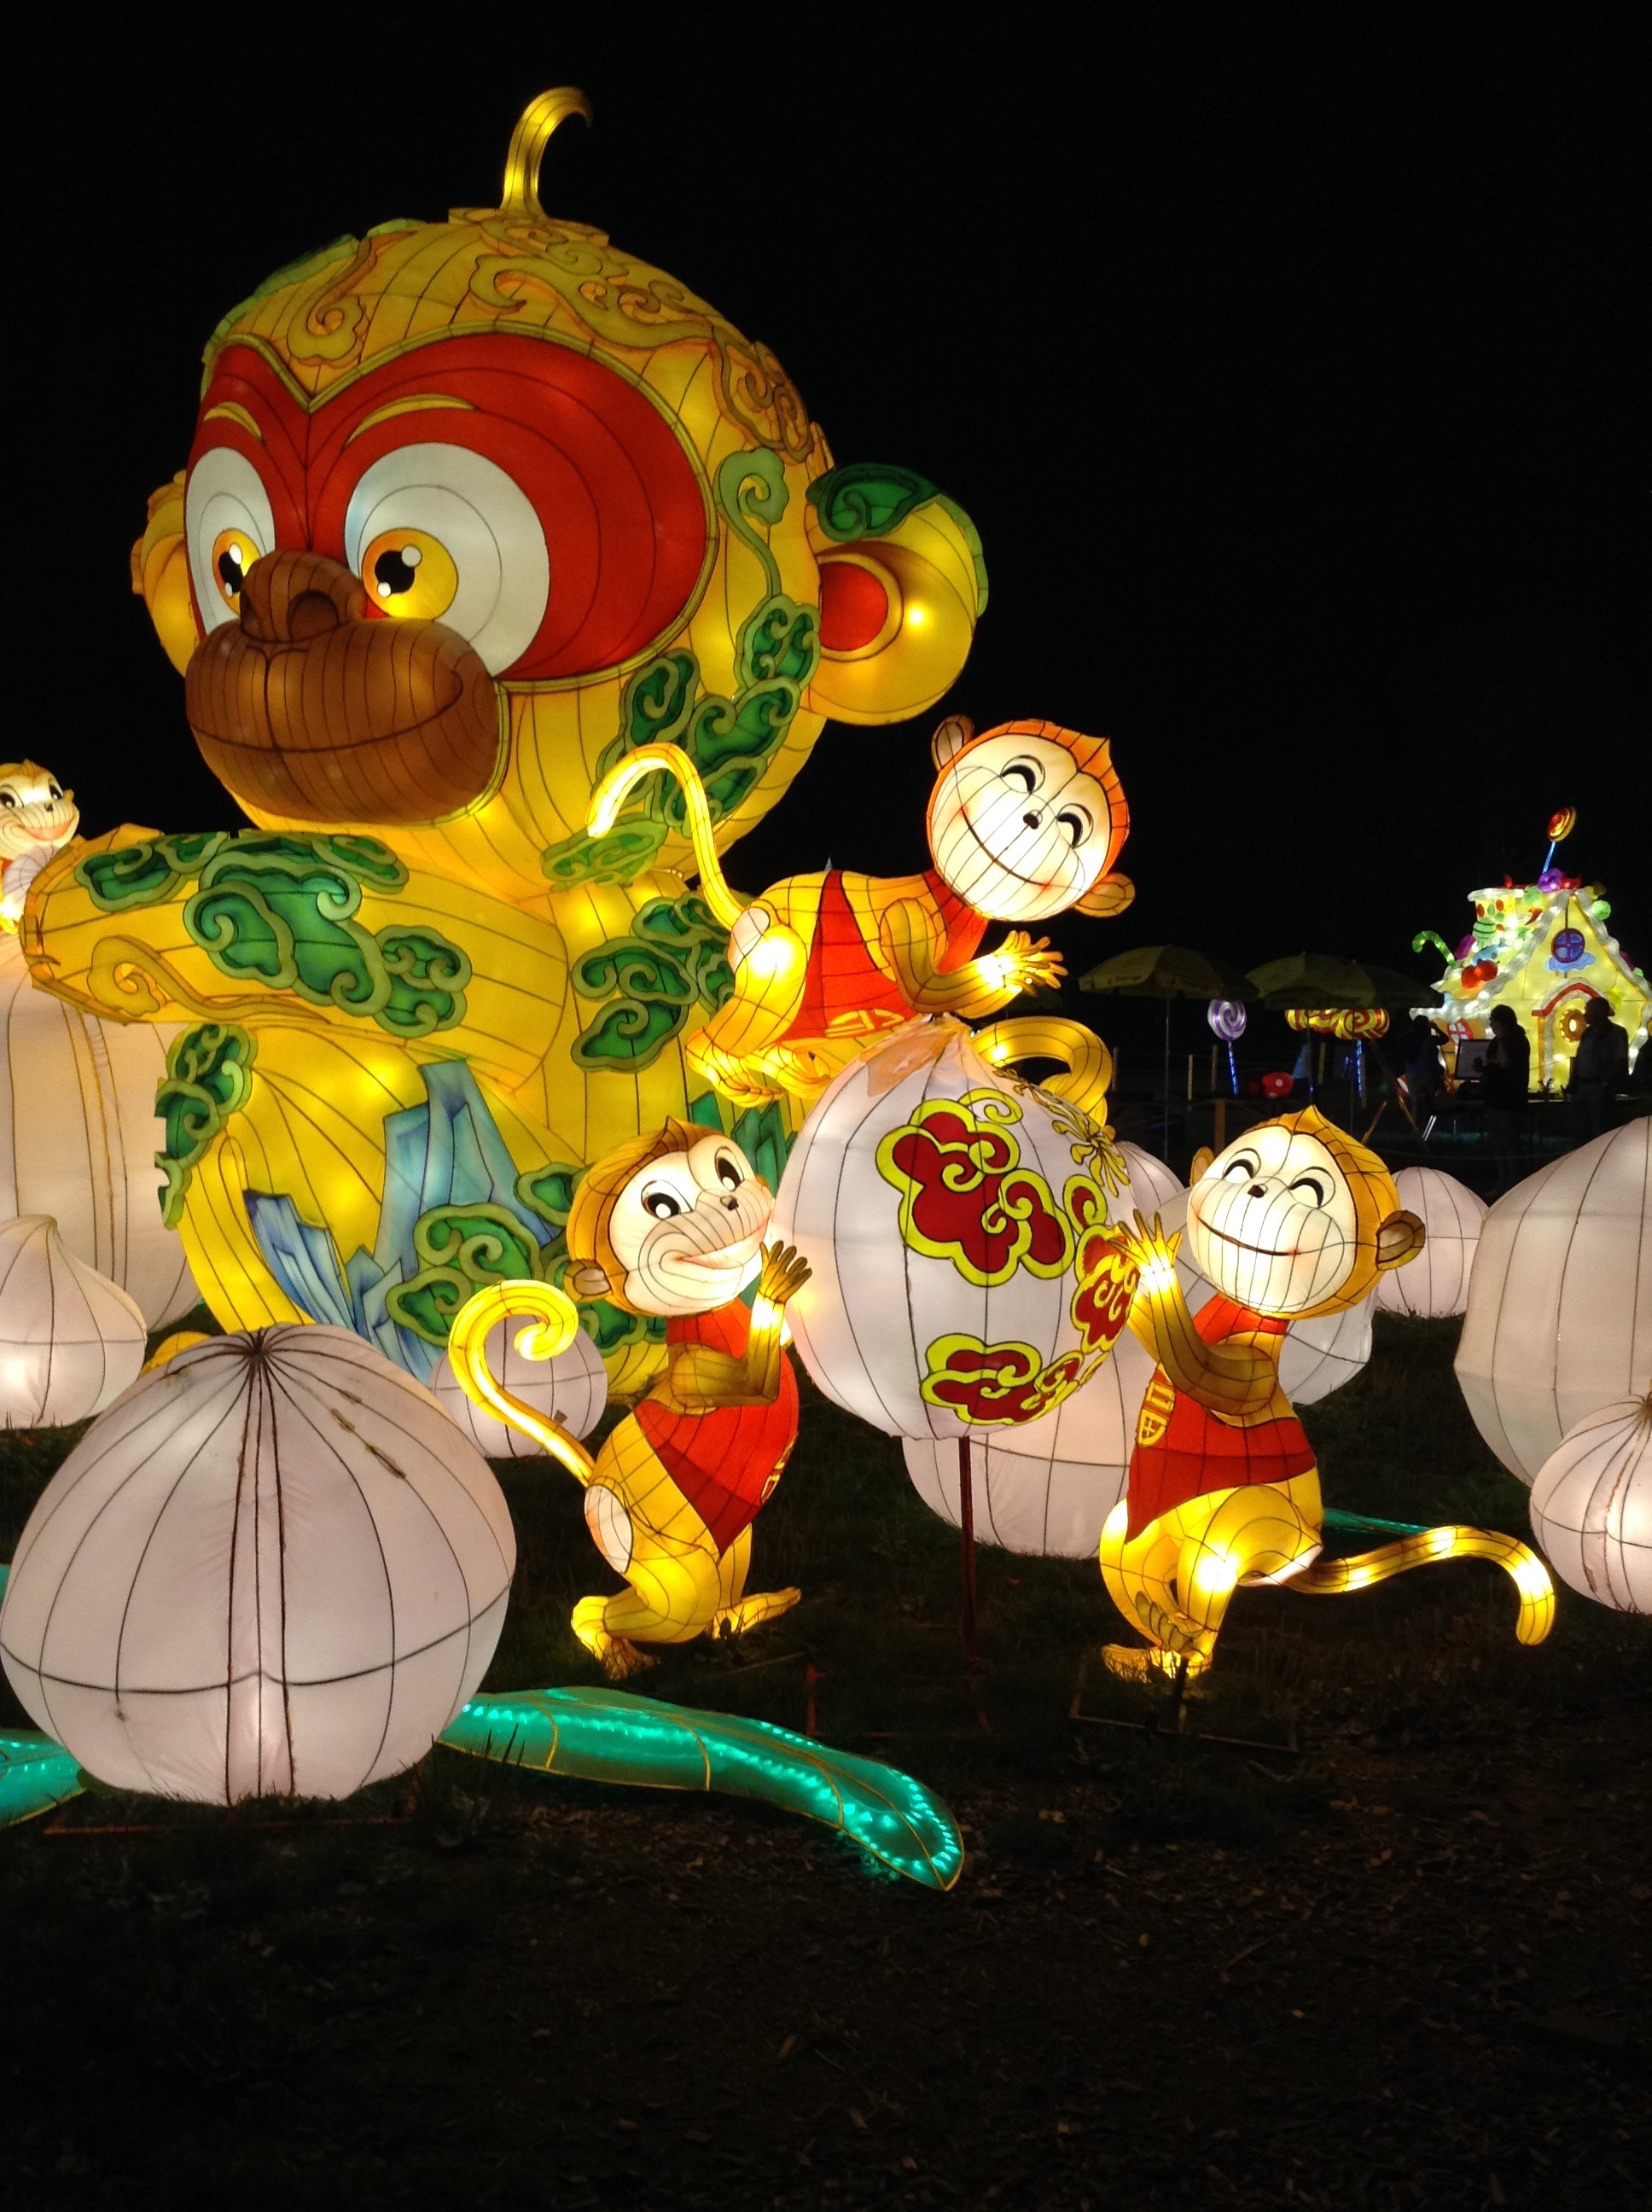
light, lantern, color, monkey, toy, festival, event, silk, chinese lantern festival, illuminated figures, mid autumn festival